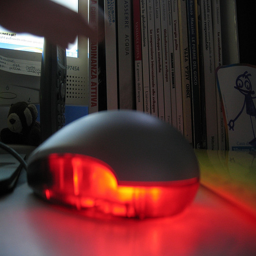
A computer mouses sitting on top of a desk.
A computer mouse with a red colored under light.
An illuminated mouse is sitting on a desktop.
A computer mouse with red lights glowing inside.
A desk with a mouse and rows of books.